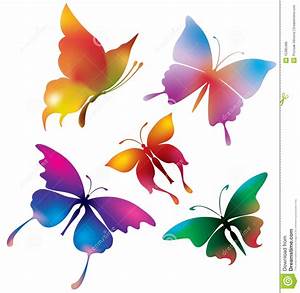
Label: butterfly